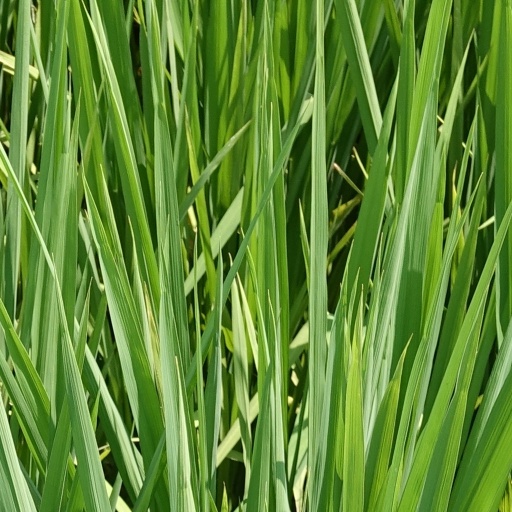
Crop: rice